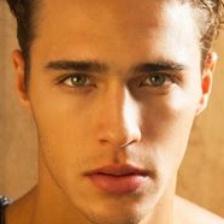
Label: faces